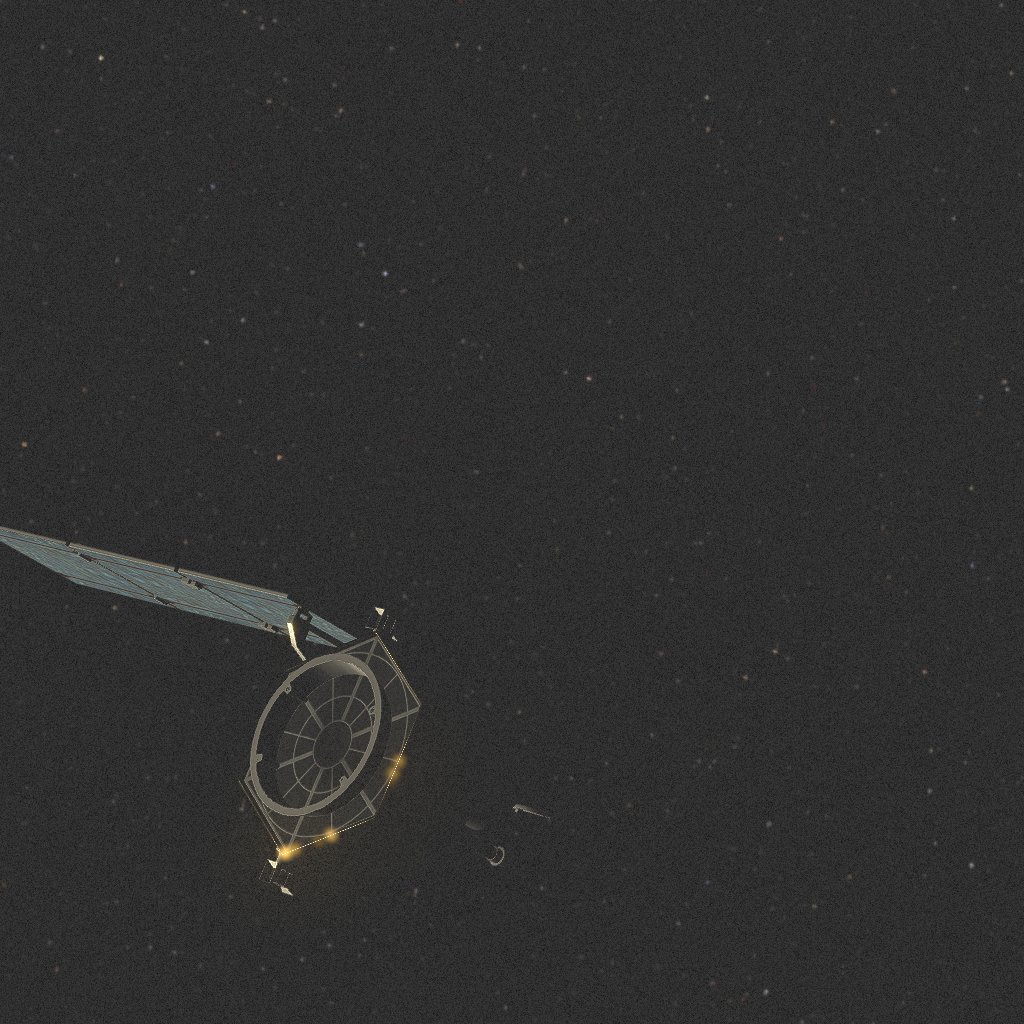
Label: earth_observation_sat_1